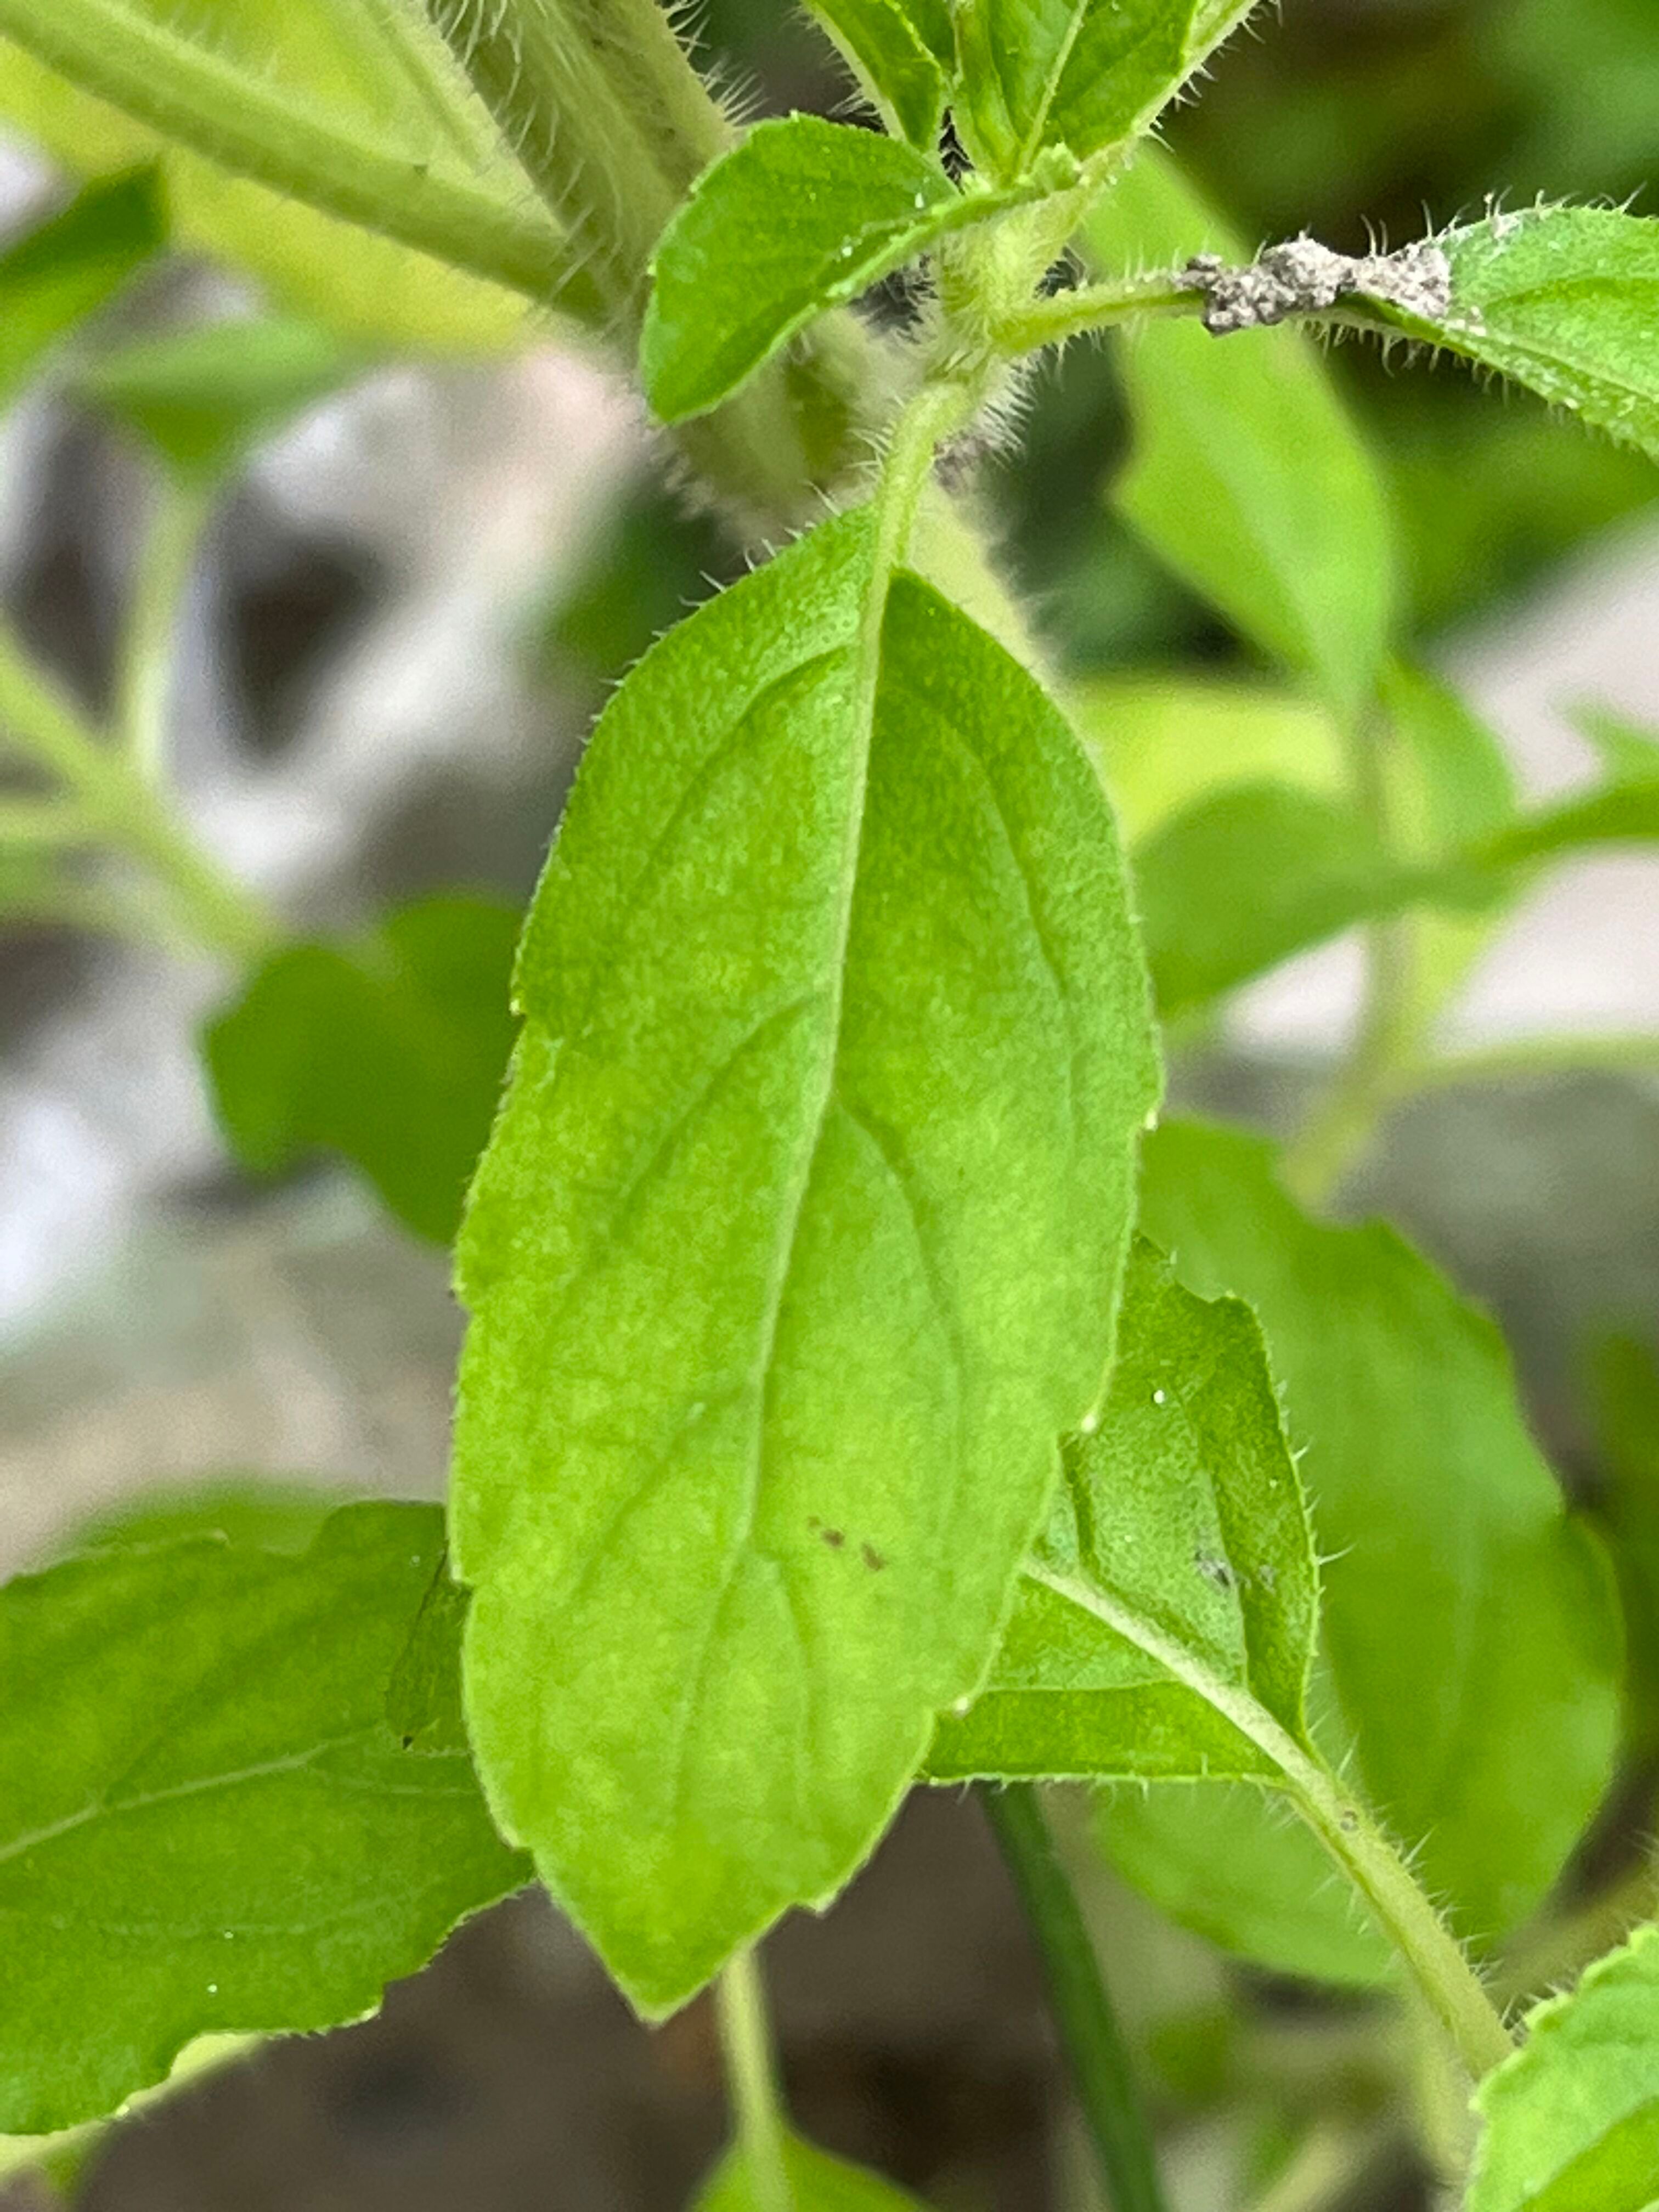
Plant species: ocimum-tenuiflorum